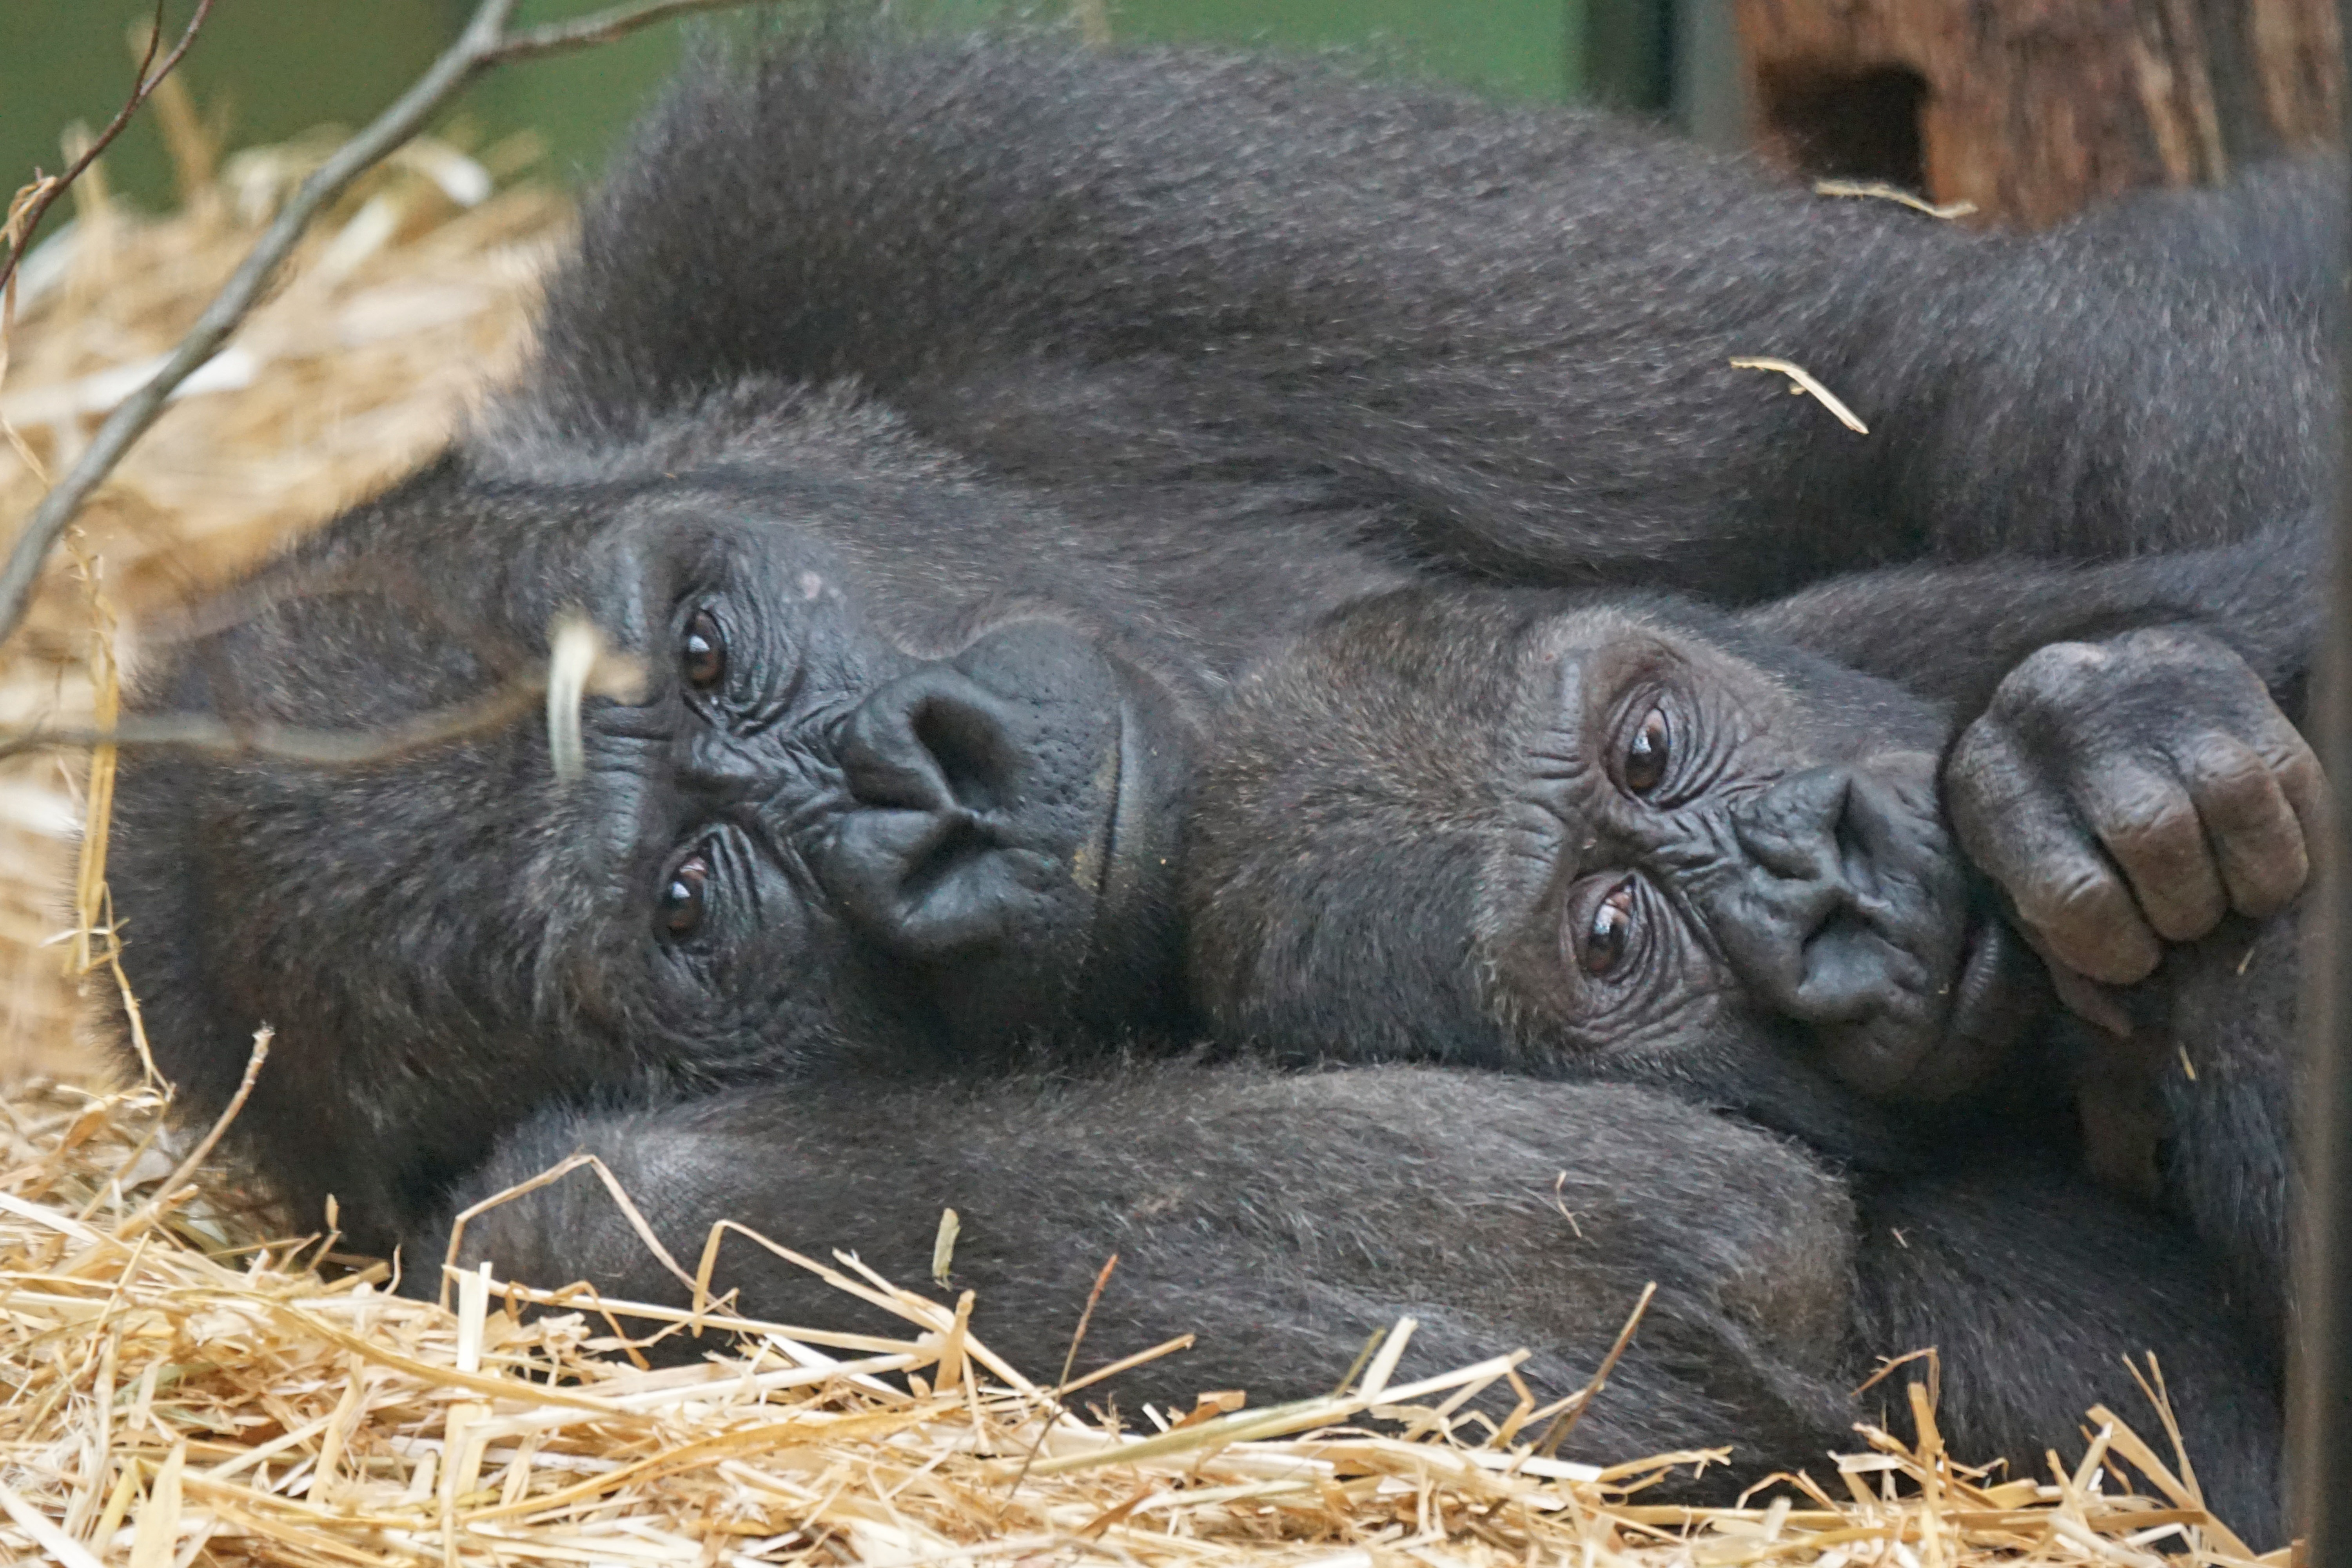
wildlife, zoo, mammal, close, fauna, primate, gorilla, chimpanzee, animals, vertebrate, primates, apes, western gorilla, great ape, common chimpanzee